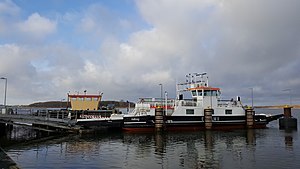
Egholm-færgen
Egholmfærgerne i færgelejet på Aalborgsiden
Egholmfærgerne i færgelejet på Aalborgsiden British
Egholm-færgen er en færgerute mellem Aalborg og øen Egholm i Limfjorden. Sejlturen varer ca. 5 minutter. Der er normalt afgang hver halve time, på hverdage mellem kl 6.30 og kl 23.